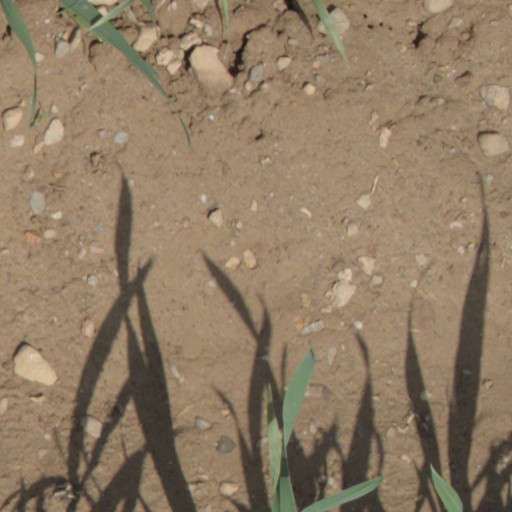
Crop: wheat